Holsteiner

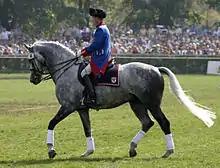
A modern Holsteiner horse

Holsteiners in general have round, generous, elastic strides with impulsion from the haunches and natural balance. In motion, Holsteiners retain the character of their coach driving forebears, often exhibiting more articulation of the joints than is common among other warmbloods. The acknowledged specialization for jumping capacity in the breed sometimes means the quality of the walk and trot suffer, though this is not the rule. The canter, which is typically light, soft, balanced, and dynamic, is the best gait of the Holsteiner.